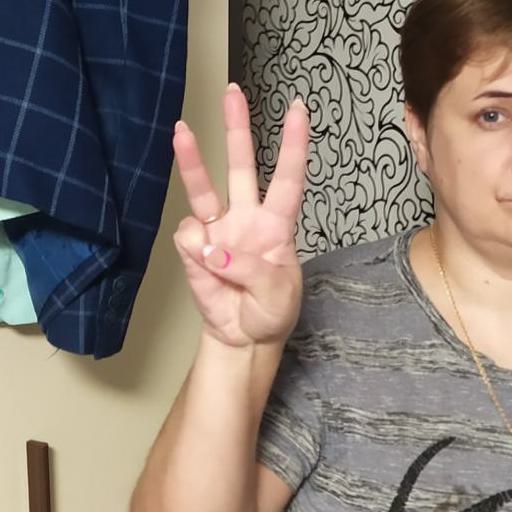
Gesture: three